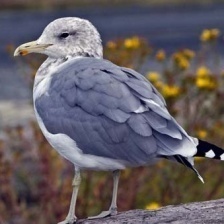
Species: CALIFORNIA GULL
Scientific name: LARUS CALIFORNICUS